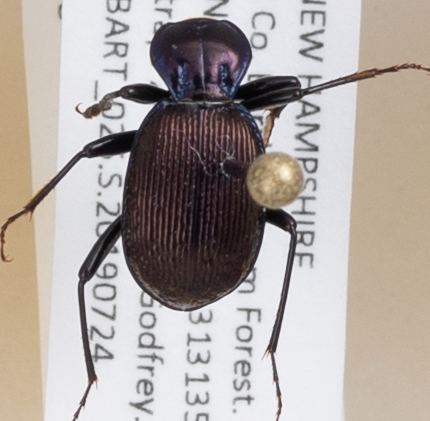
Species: Sphaeroderus canadensis canadensis
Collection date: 2019-07-24
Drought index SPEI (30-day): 0.54
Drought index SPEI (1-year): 1.13
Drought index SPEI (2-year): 0.8